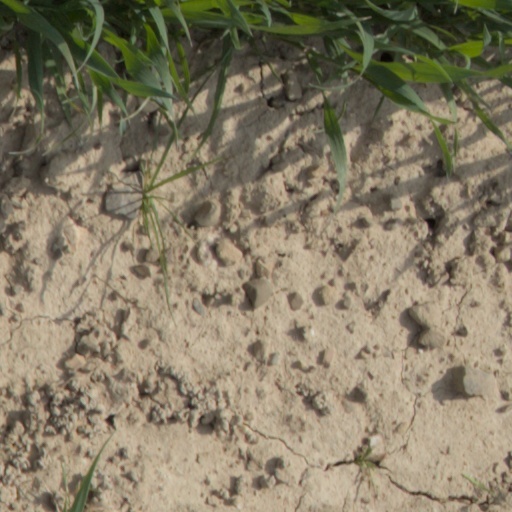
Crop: wheat